Answer in natural language. How many Dressers are visible in the scene? Choose between the following options: 2, 3, 4, 1 or 0
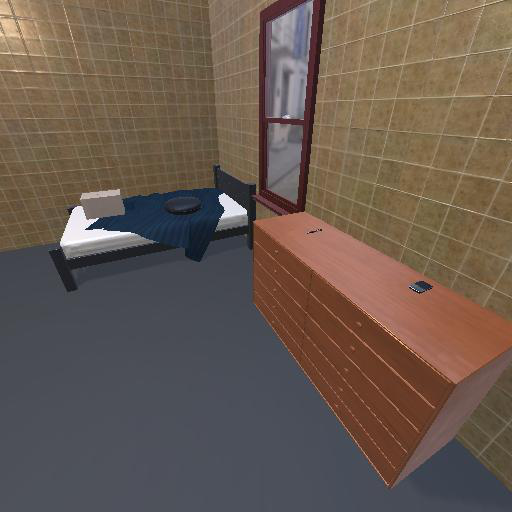
<answer>1</answer>